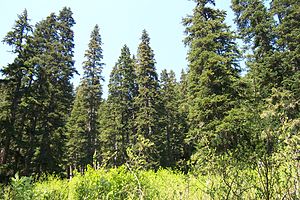
Skov
Stedsegrøn nåleskov.
En skov er et plantesamfund eller en biotop, hvori træer udgør hovedbestanddelen. Endvidere må det kræves, at der er tale om et større areal, minimum 0,5 hektar og en minimumsbredde på 20 meter med træer højere end 5 meter og at trækronerne dækker mere end 10 %. Skov forekommer naturligt overalt på Jorden, bortset fra områder med for lav temperatur eller for tørt klima. Klimaet er afgørende for, hvilken skovtype, der udvikles.